Ibaraki Prefecture

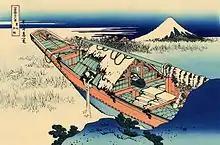
Lake Kasumigaura in Ushibori Village (Hitachi Province), Mount Fuji in the background; 19th century of the Edo period. Hokusai, painter and printmaker

During the Edo period, one of the three houses or clans originating from Tokugawa Ieyasu (Gosanke 御 三家, three houses), settled in the Mito Domain, the clan is known as the Mito Tokugawa family or simply the Mito clan. Mito Domain, was a Japanese domain of the Edo-period Hitachi Province.